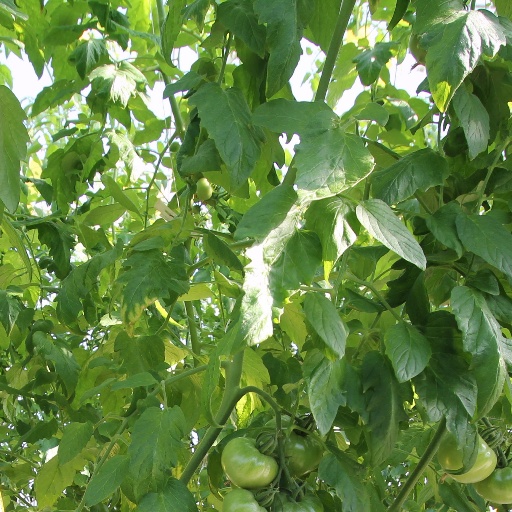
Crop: tomato